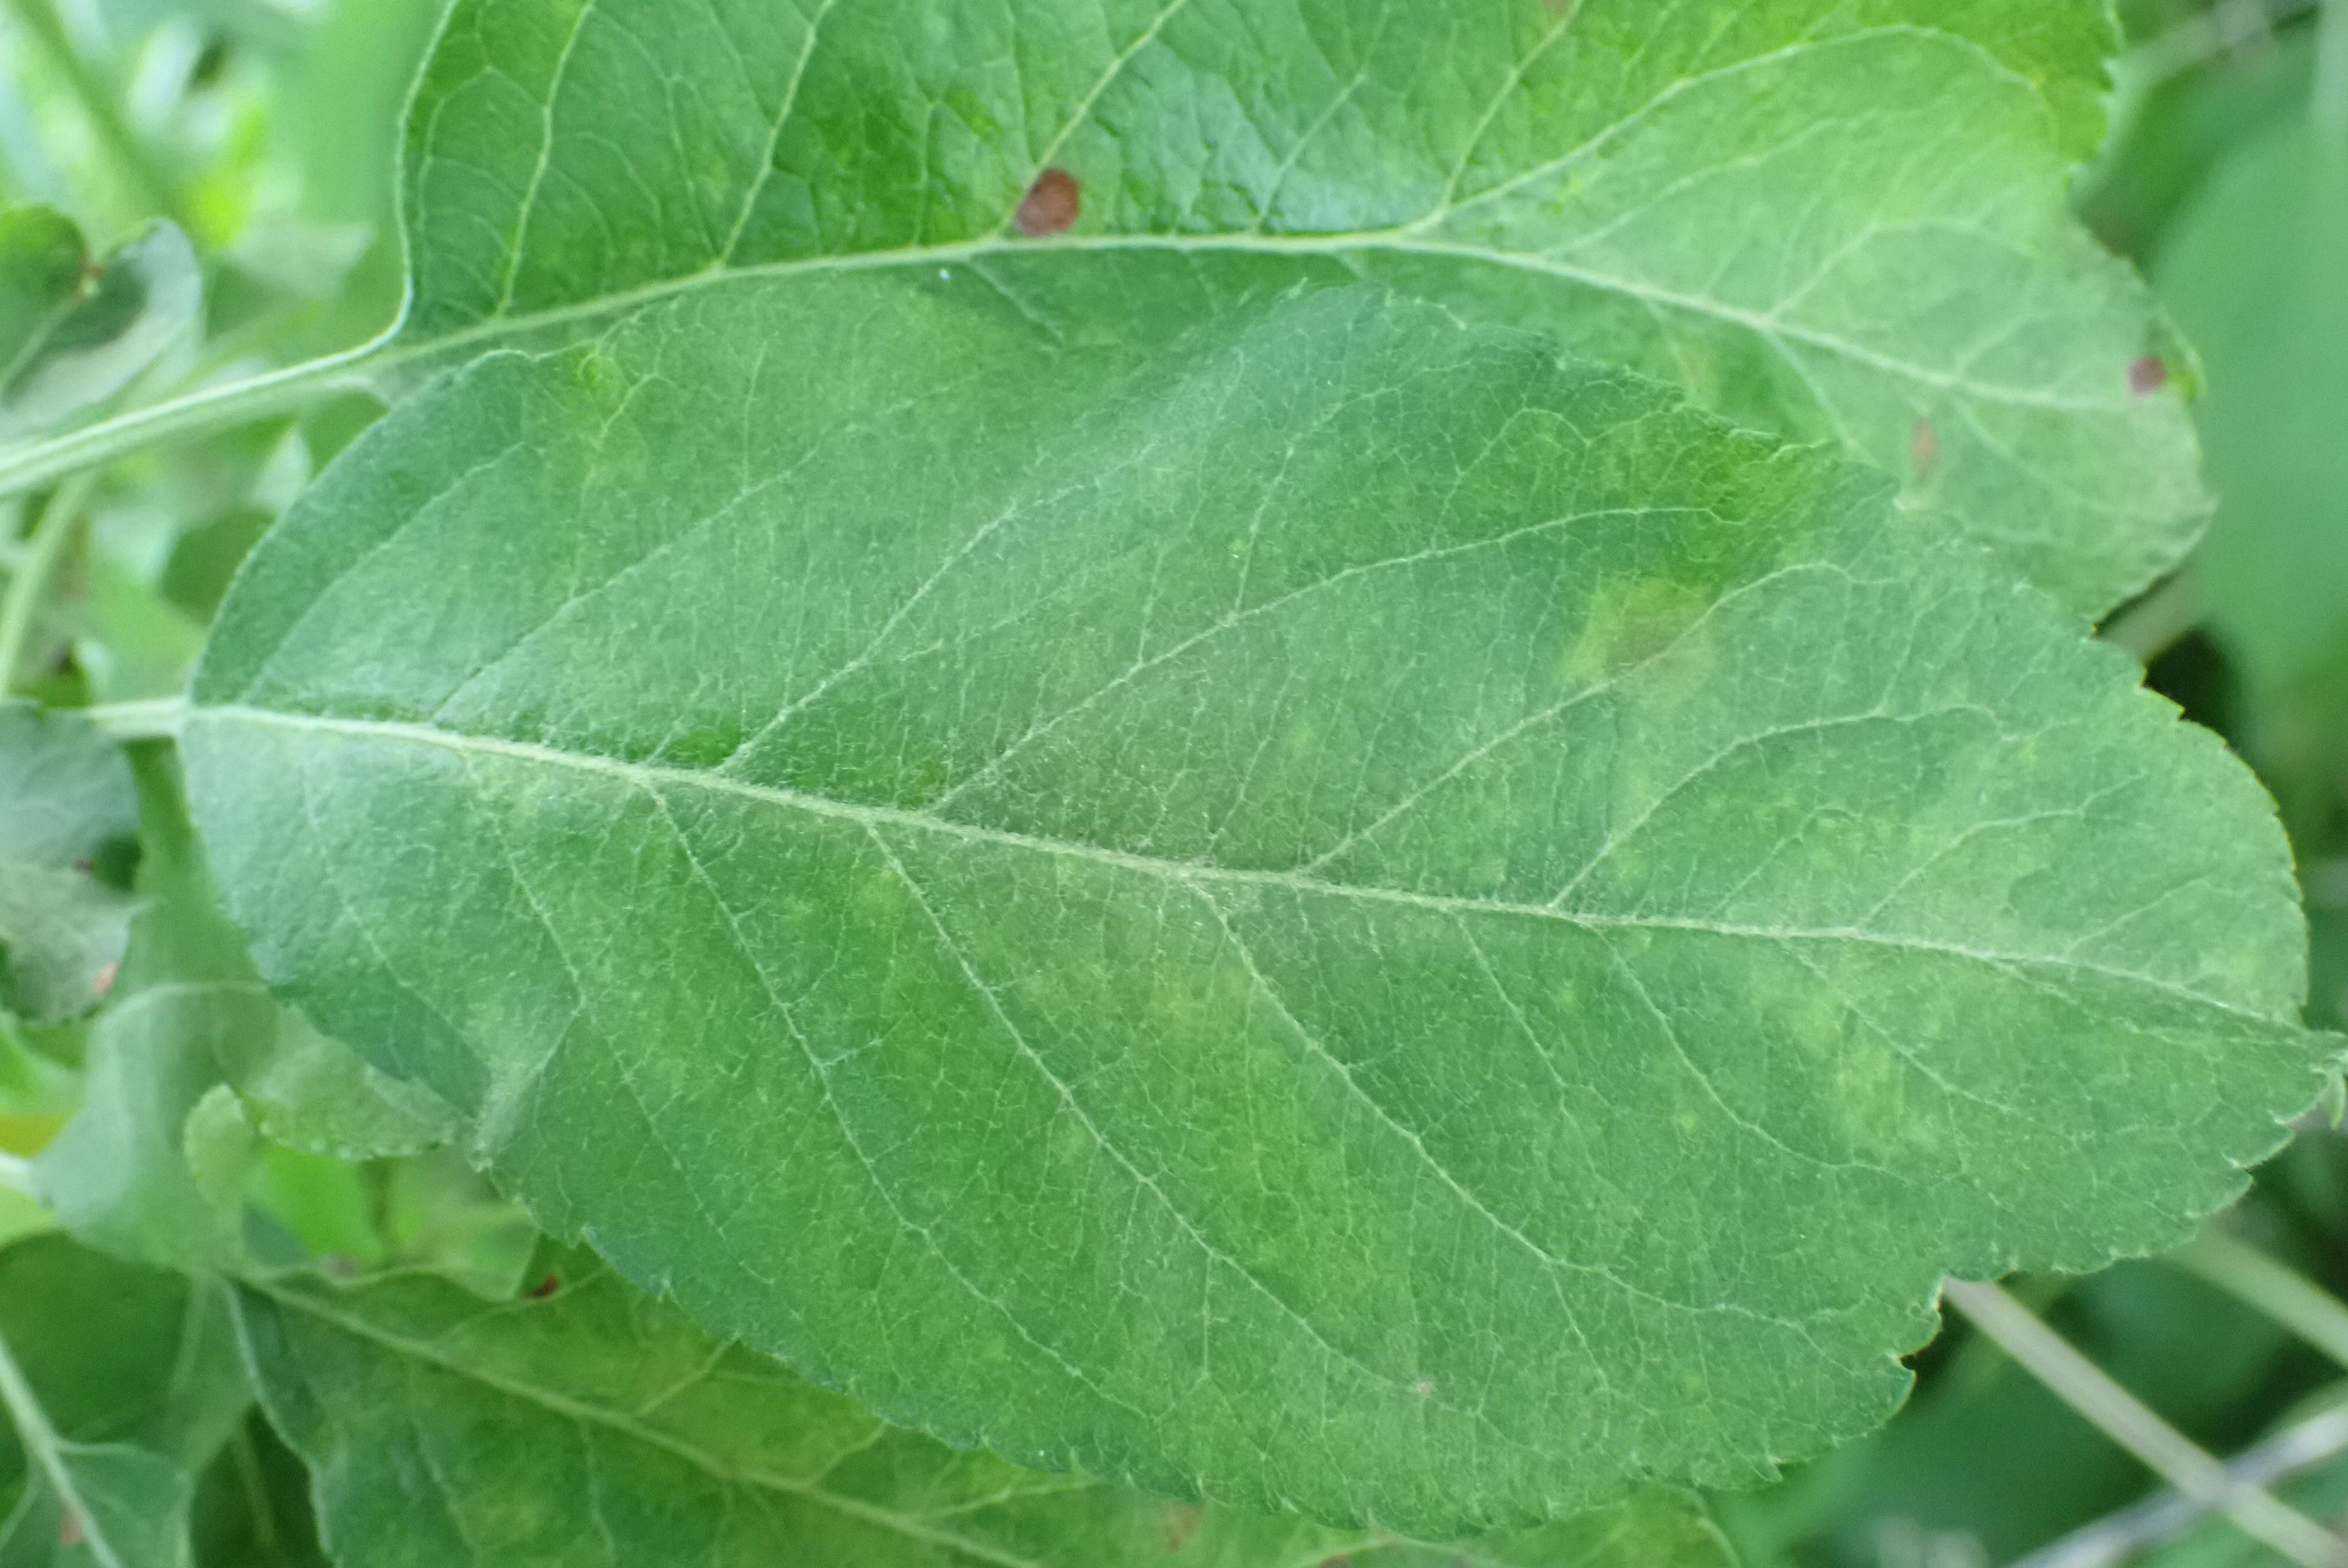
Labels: scab